Reduction-sensitive nanoparticles

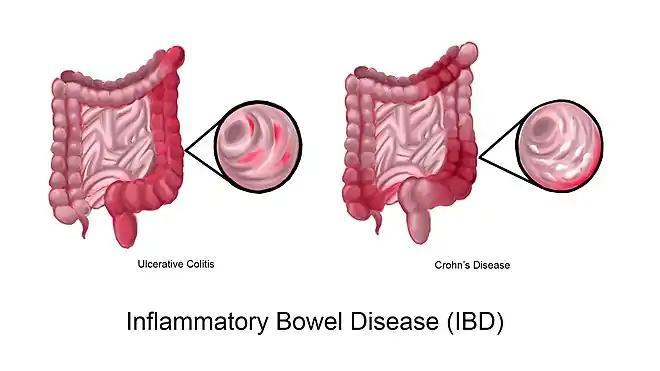
Fig. 6.0 Ulcerative Colitis VS. Crohn's Disease

Redox-Sensitive Nanoparticles with Diselenide bonds share comparable reduction responsiveness to disulfide bonds. Diselenide consists of two selenium atoms along with an additional element or radical. Diselenide bonds are dynamic covalent bonds that can be exchange between molecules. Diselenide bonds have an estimated bond energy of 172 kJ/mol, and disulfide bonds have estimated bond energy of 268 kJ/mol; the lower bond energy holds a higher potential to design an increased sensitive redox-responsive delivery. Diselenide bonds have been observed to be attached to hydrophobic parts of amphiphilic triblocks or hyperbranched copolymers to create micelles.